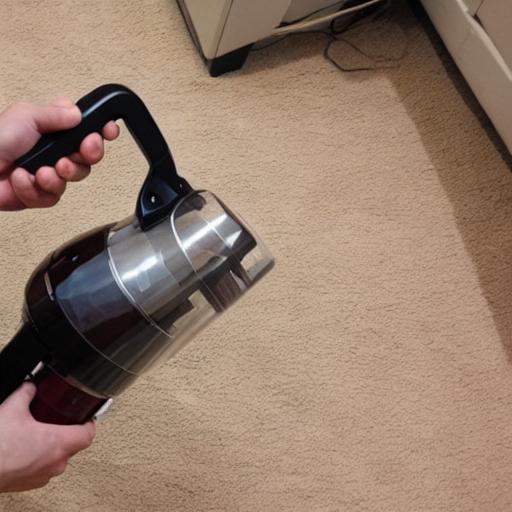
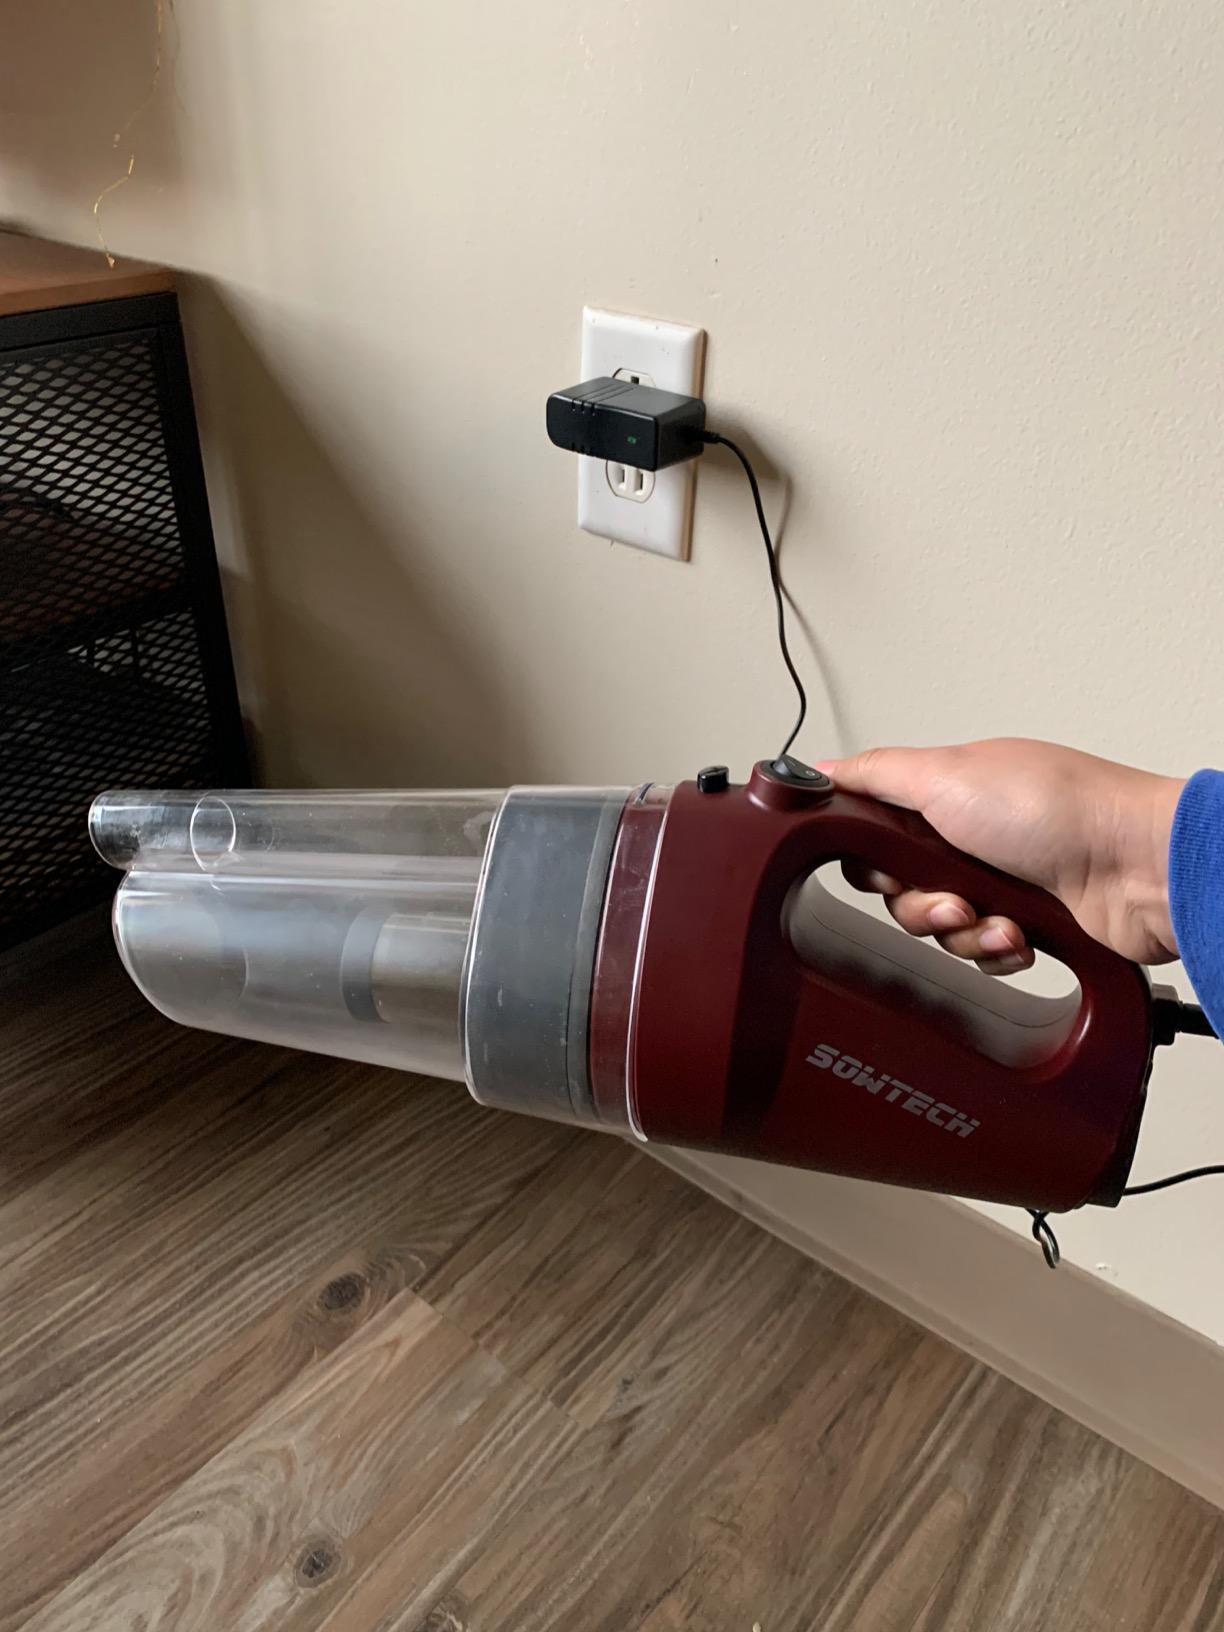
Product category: items_vacuum
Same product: no